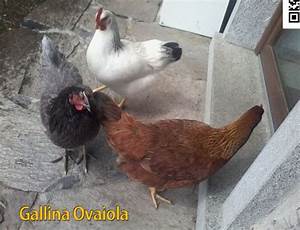
Label: chicken